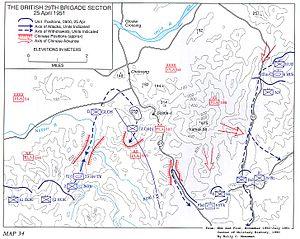
Durant la guerre de Corée, la colline 235 resta dans les annales sous le nom de colline Gloster du fait des combats auquel participa le Régiment de Gloucestershire de la British Army en suivant les ordres « tenez les positions où vous êtes » lors de la bataille de la rivière Imjin en 1951. Elle se situe près de la ville de Paju en Corée du Sud.
Le Corps de Volontaires pour la Corée est le nom donné au corps expéditionnaire belgo-luxembourgeois envoyé en Corée du Sud pour combattre la Corée du Nord par le gouvernement de Joseph Pholien. Le bataillon sert en Corée entre 1951 et août 1955.